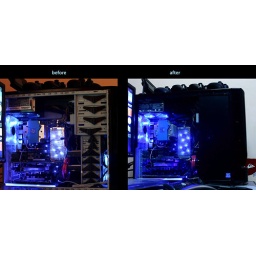
black aluminum plate added ! sparkling even in daylight, no more hidden in the dark !!!